Archibald Smith Plantation Home

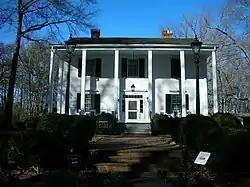
Archibald Smith Plantation Home in February, 2008

The Archibald Smith Plantation Home is a historic house in Roswell, Georgia, built in 1845. The home was built by one of Roswell's founders, Archibald Smith, and housed three generations of his family.